Bartell House

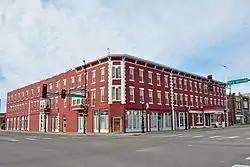

The Bartell House in Junction City, Kansas, is a hotel built in 1879. It is located at 6th and Washington Streets. It was listed on the National Register of Historic Places in 1980. It has also been known as Lamer Hotel.